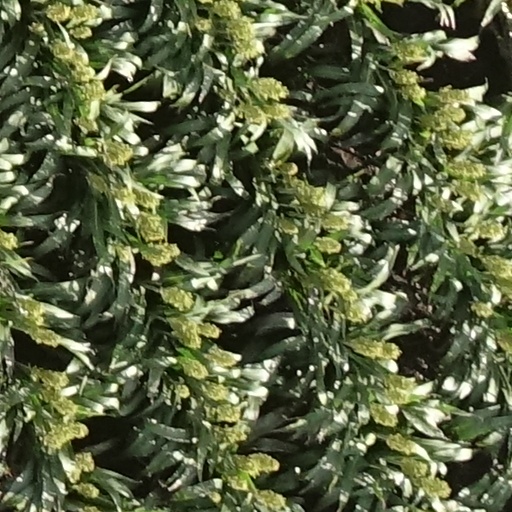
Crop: sorghum